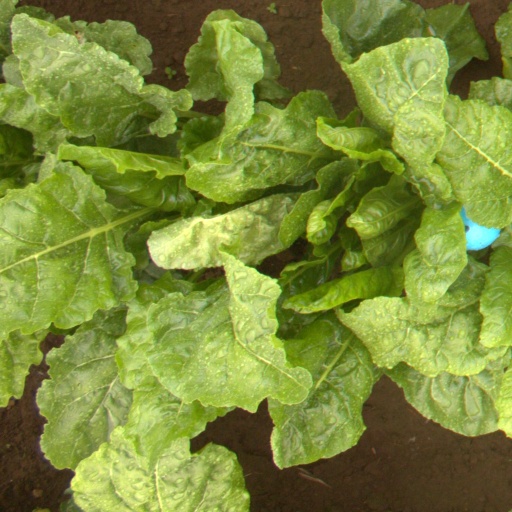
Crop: sugar beet